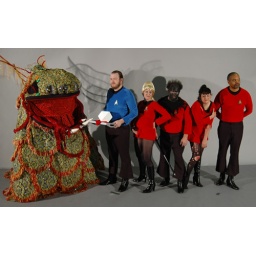
A humorous masquerade entry about being a red shirt in Star Fleet.